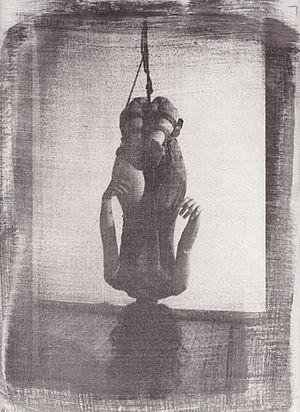
Photographie à la gomme arabique représentant un shibari
La gomme bichromatée est un procédé photographique non argentique inventé au milieu du XIXᵉ siècle, consistant à utiliser de la gomme arabique et du bichromate de potassium.